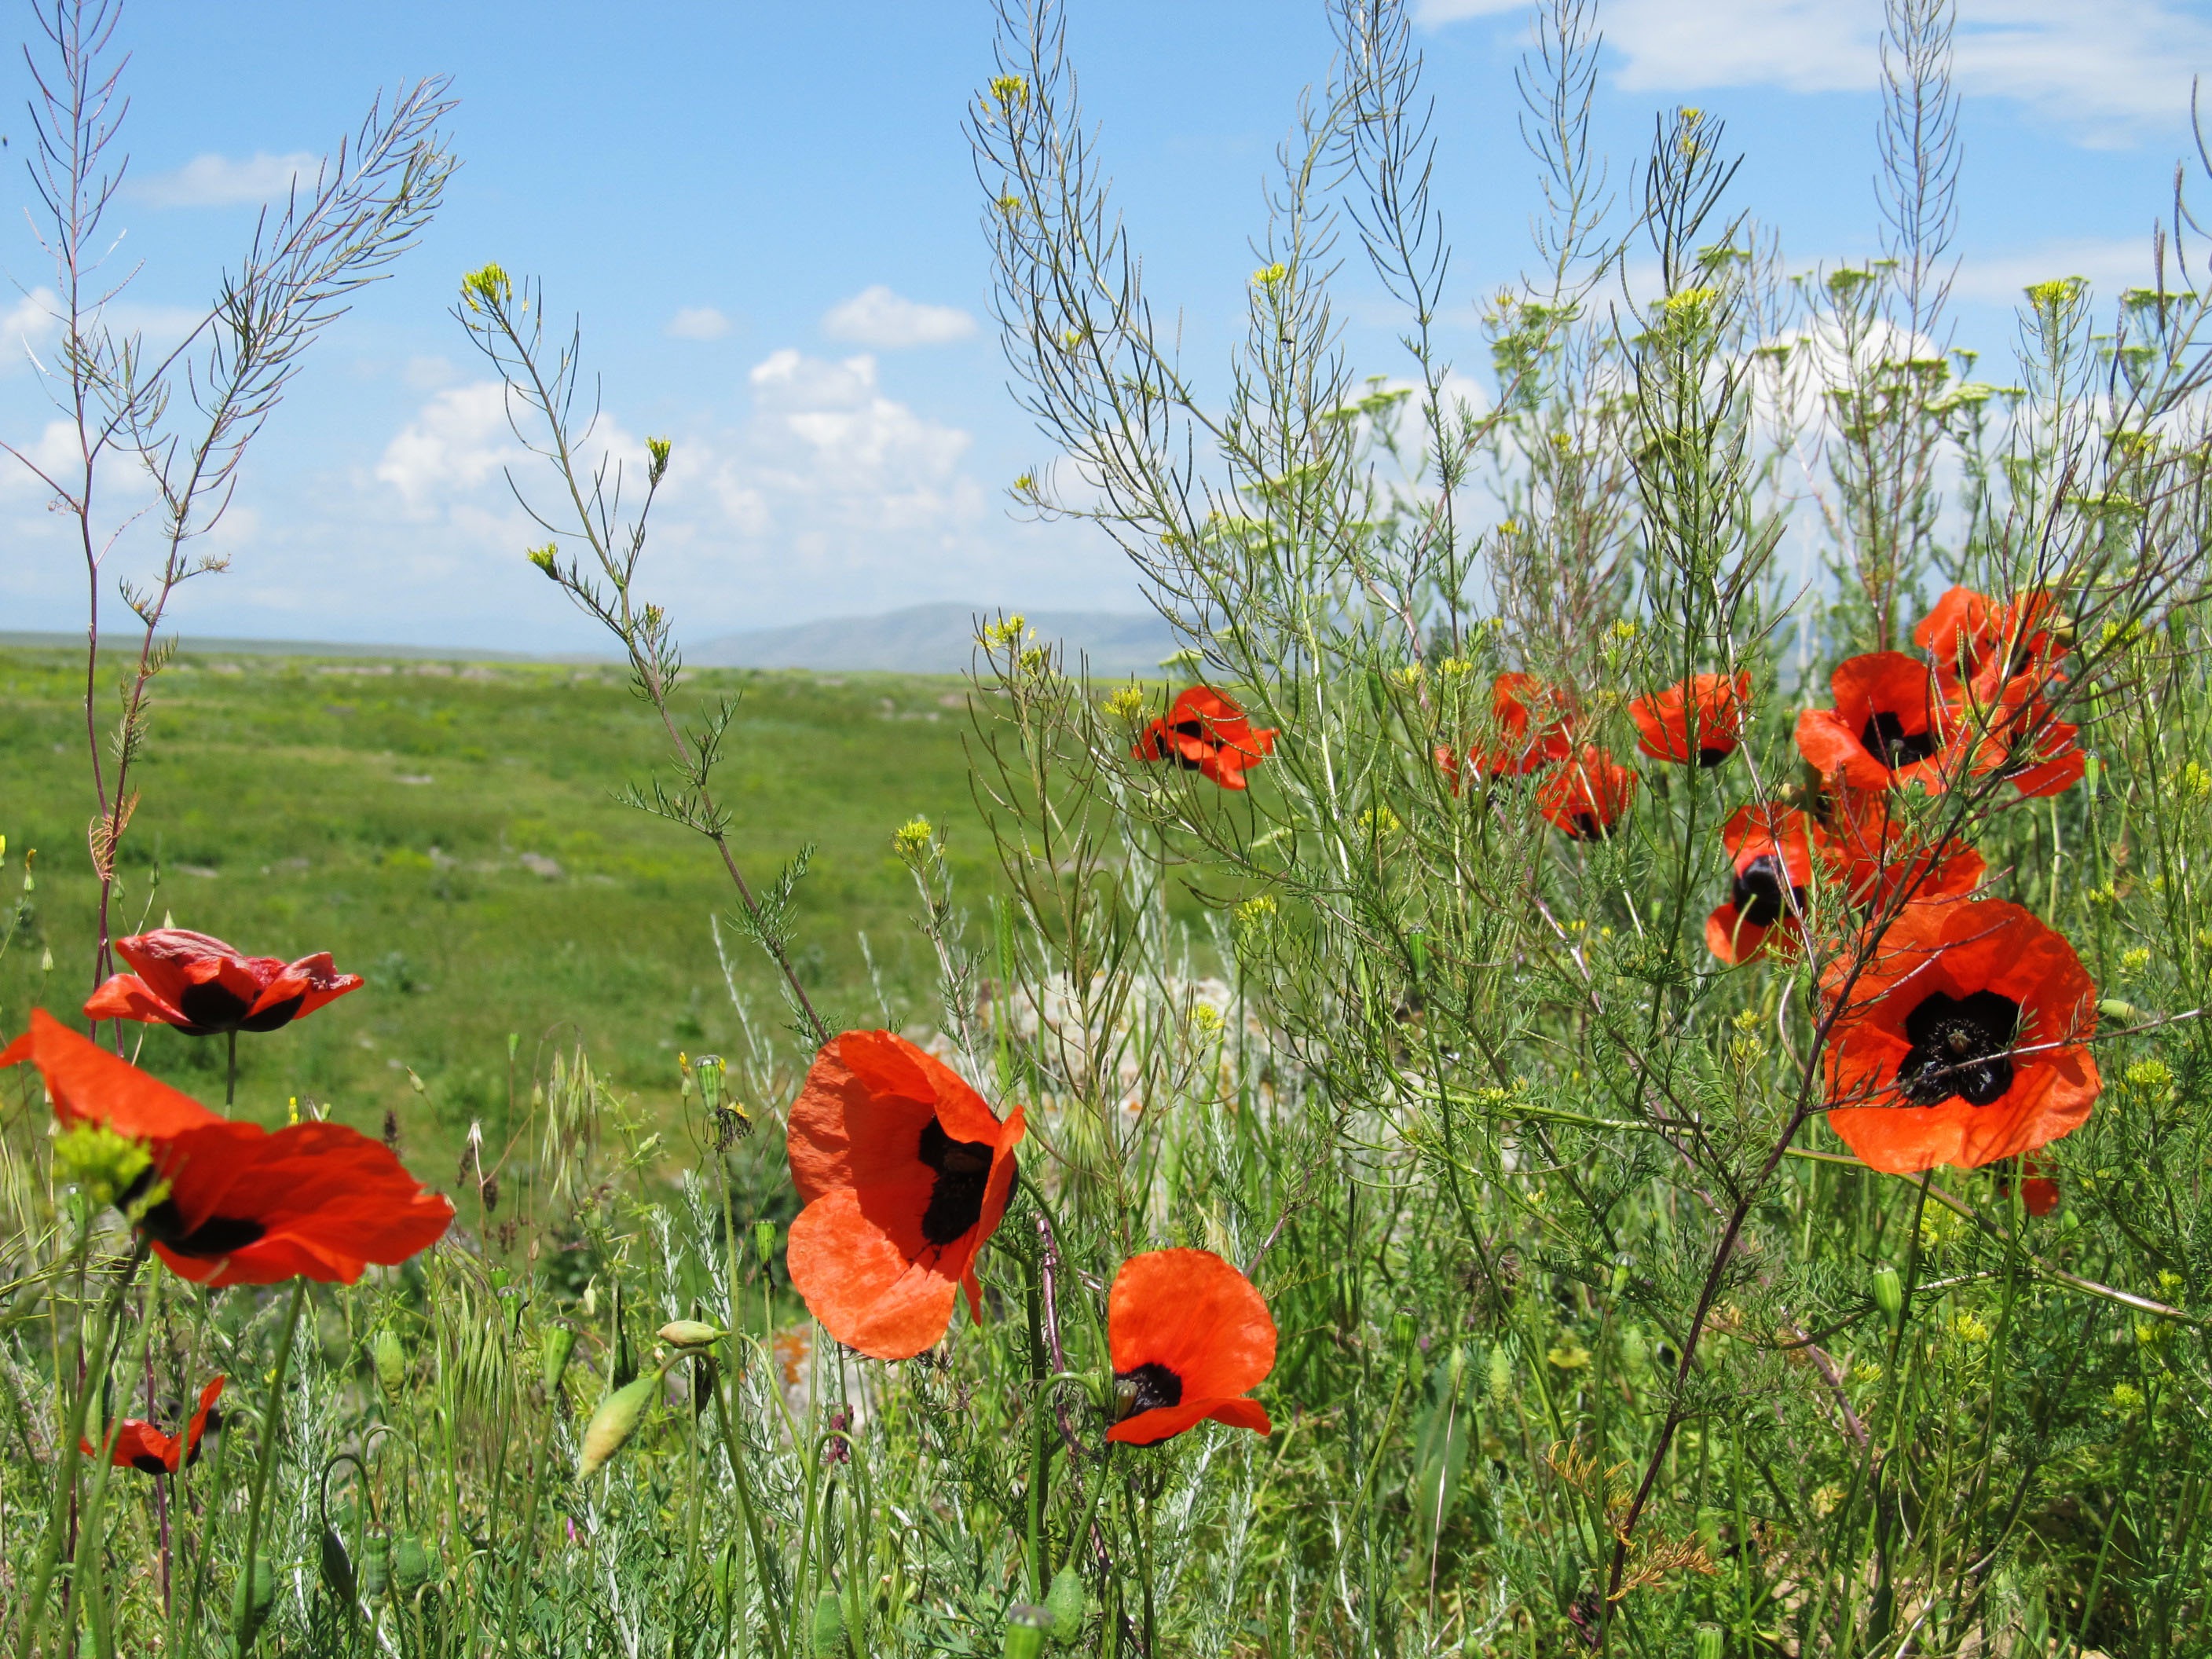
landscape, grass, plant, field, lawn, meadow, prairie, flower, summer, pasture, botany, flora, plain, wildflower, flowers, grassland, poppy, habitat, ecosystem, coquelicot, steppe, flowering plant, natural environment, grass family, land plant, poppy family